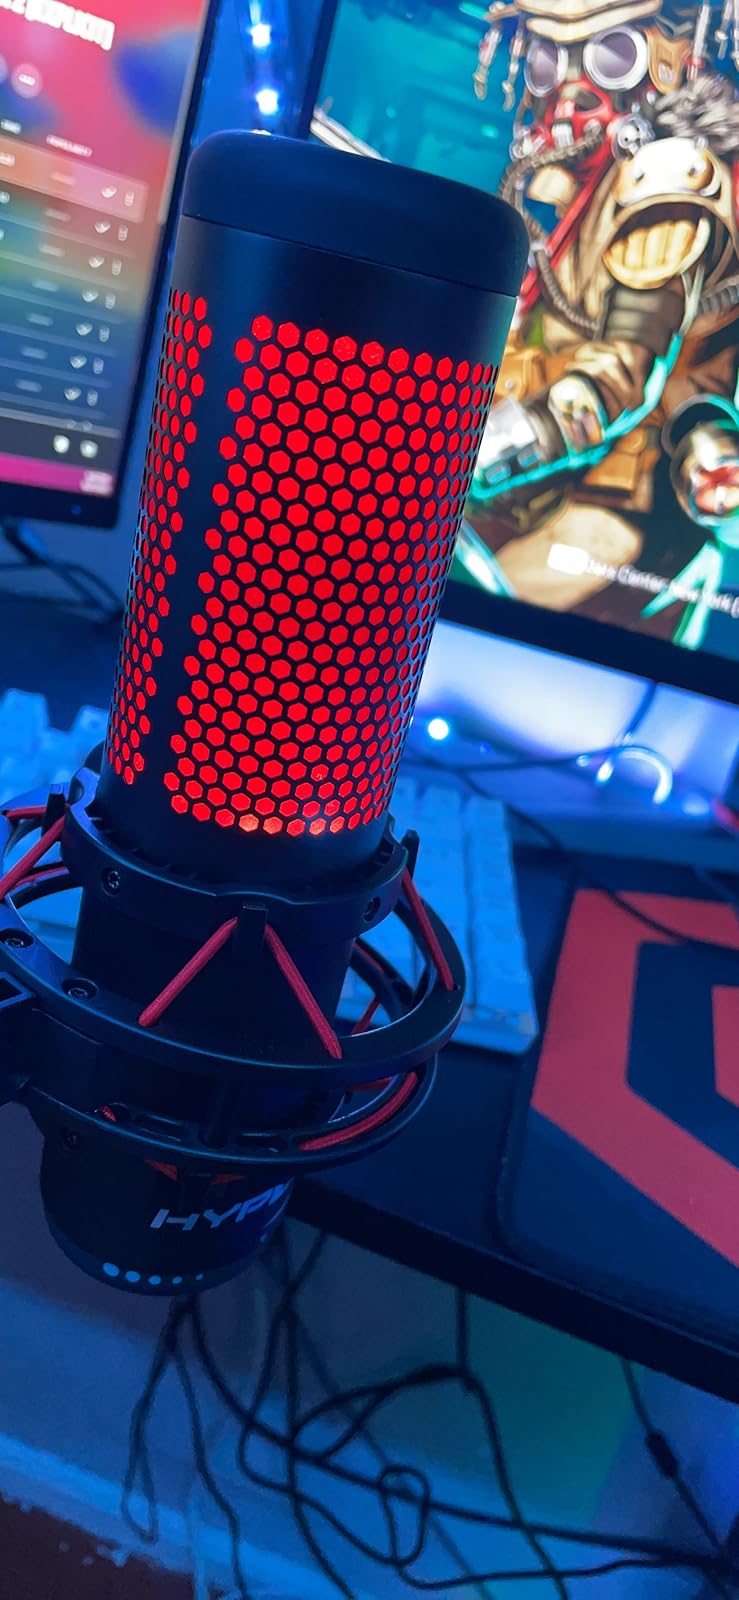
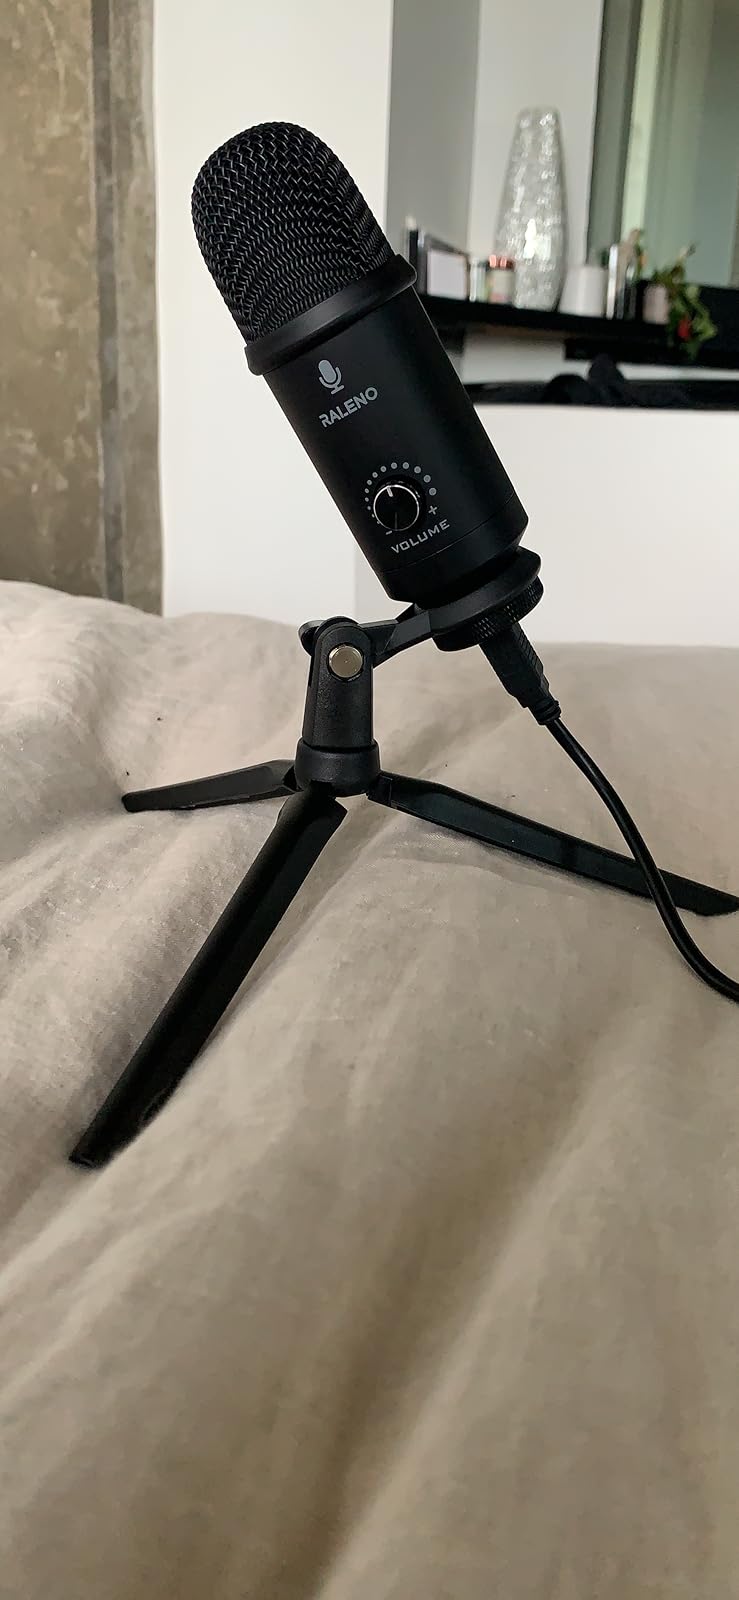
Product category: microphone
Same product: no